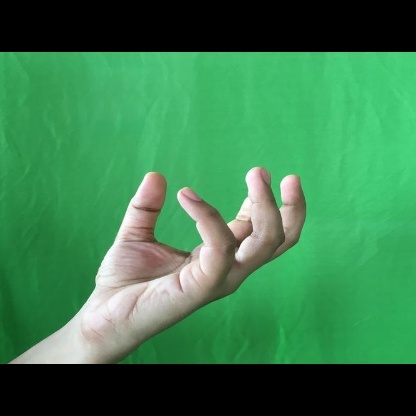
Mudra: Padmakosha